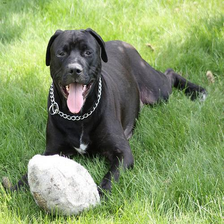
Species: dog
Breed: staffordshire bull terrier